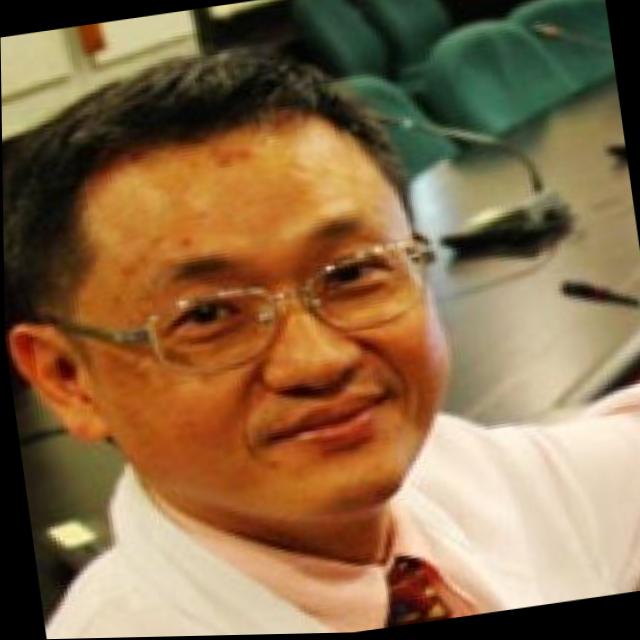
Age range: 45-64